Payback (1995 film)

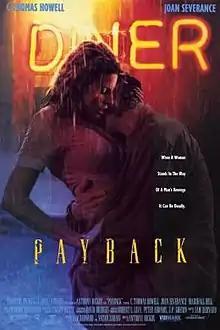

Payback is a 1995 crime film directed by Anthony Hickox and written by Sam Bernard. It stars C. Thomas Howell and Joan Severance.